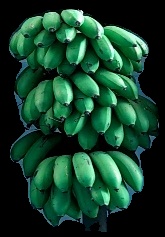
Variety: rasbale
Grade: grade2